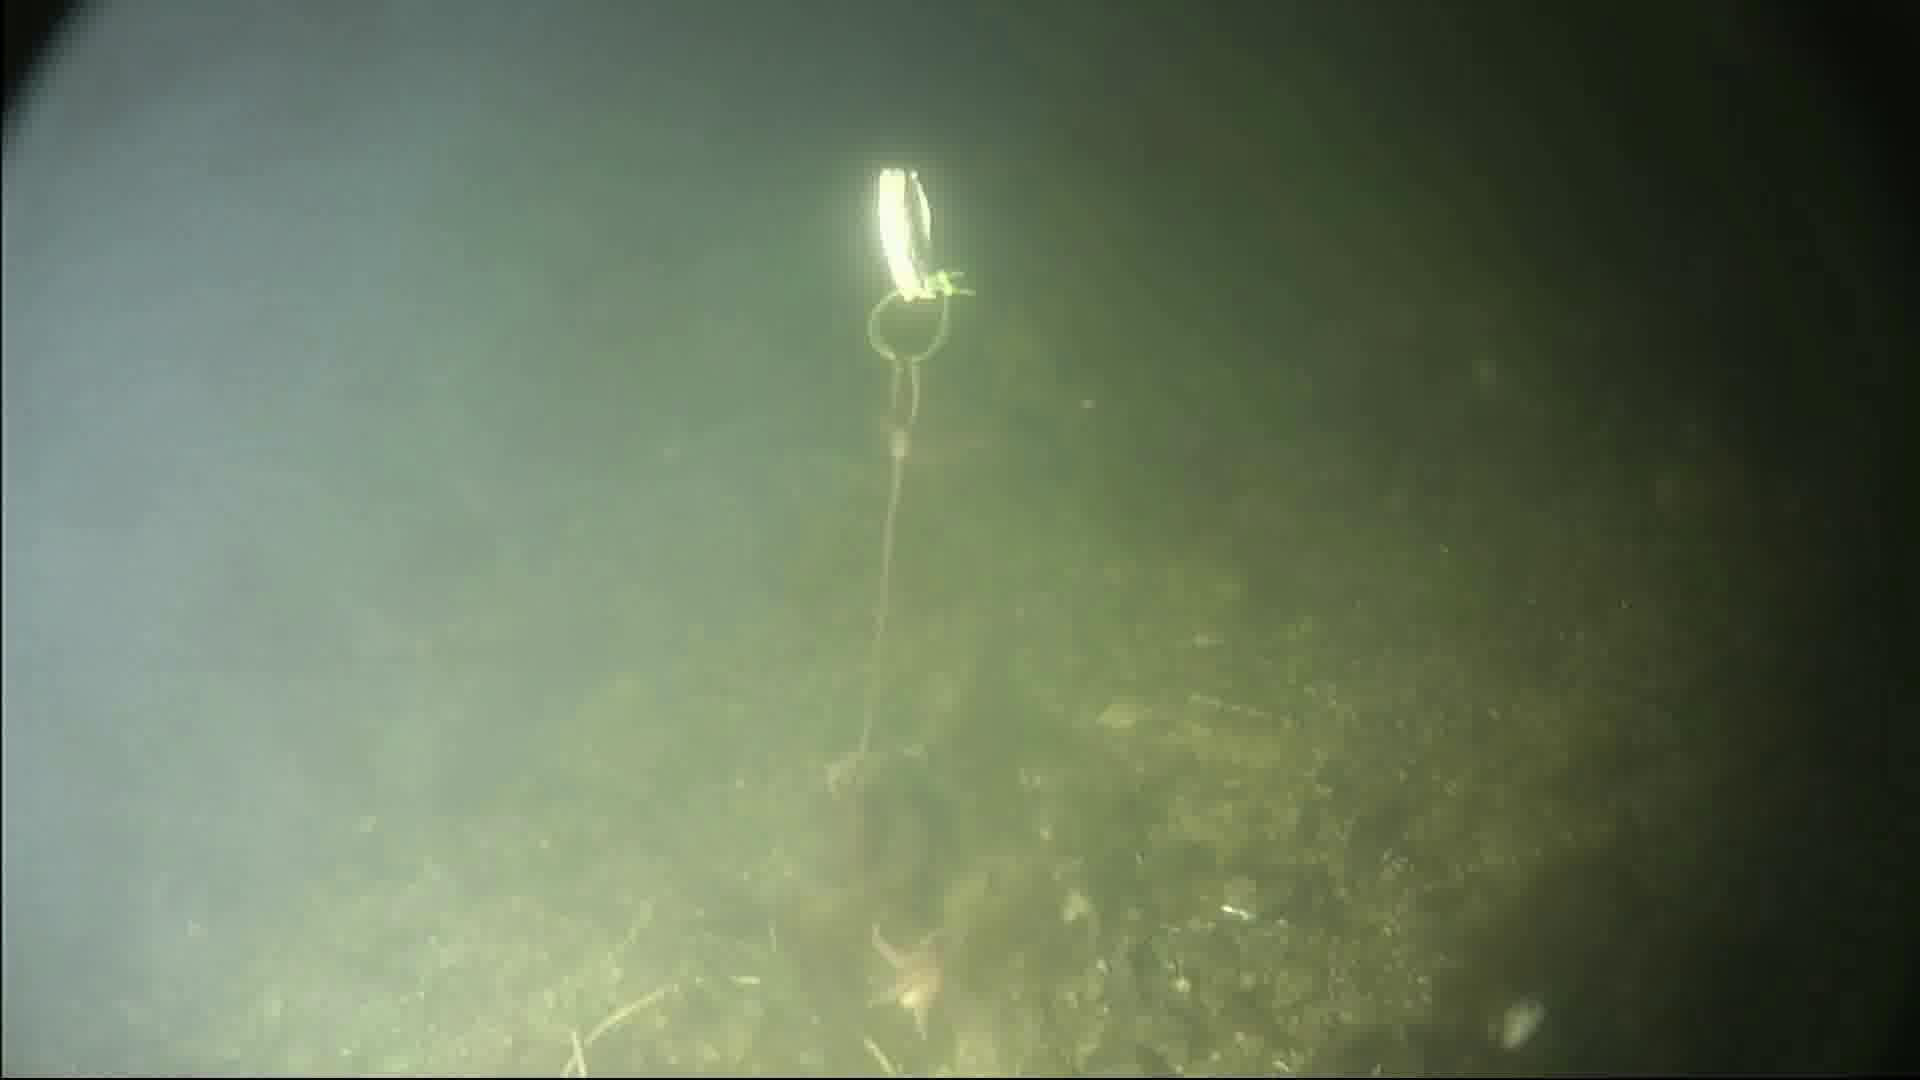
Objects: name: starfish